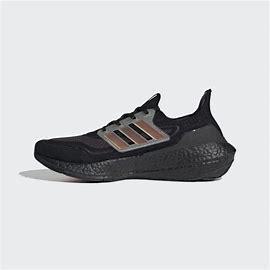
Brand: Adidas
Model: Ultraboost 21 Lauf